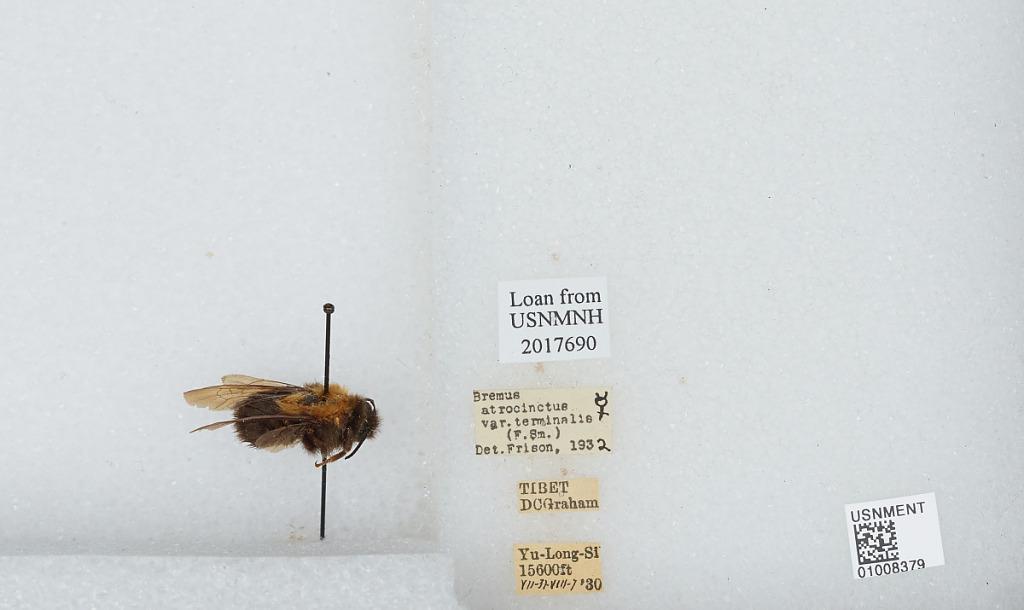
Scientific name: Bombus (Festivobombus) festivus Smith
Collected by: D. Graham
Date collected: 1930-7-31
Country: China
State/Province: Tibet Autonomous Region
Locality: Yu-Long-Si
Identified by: Frison